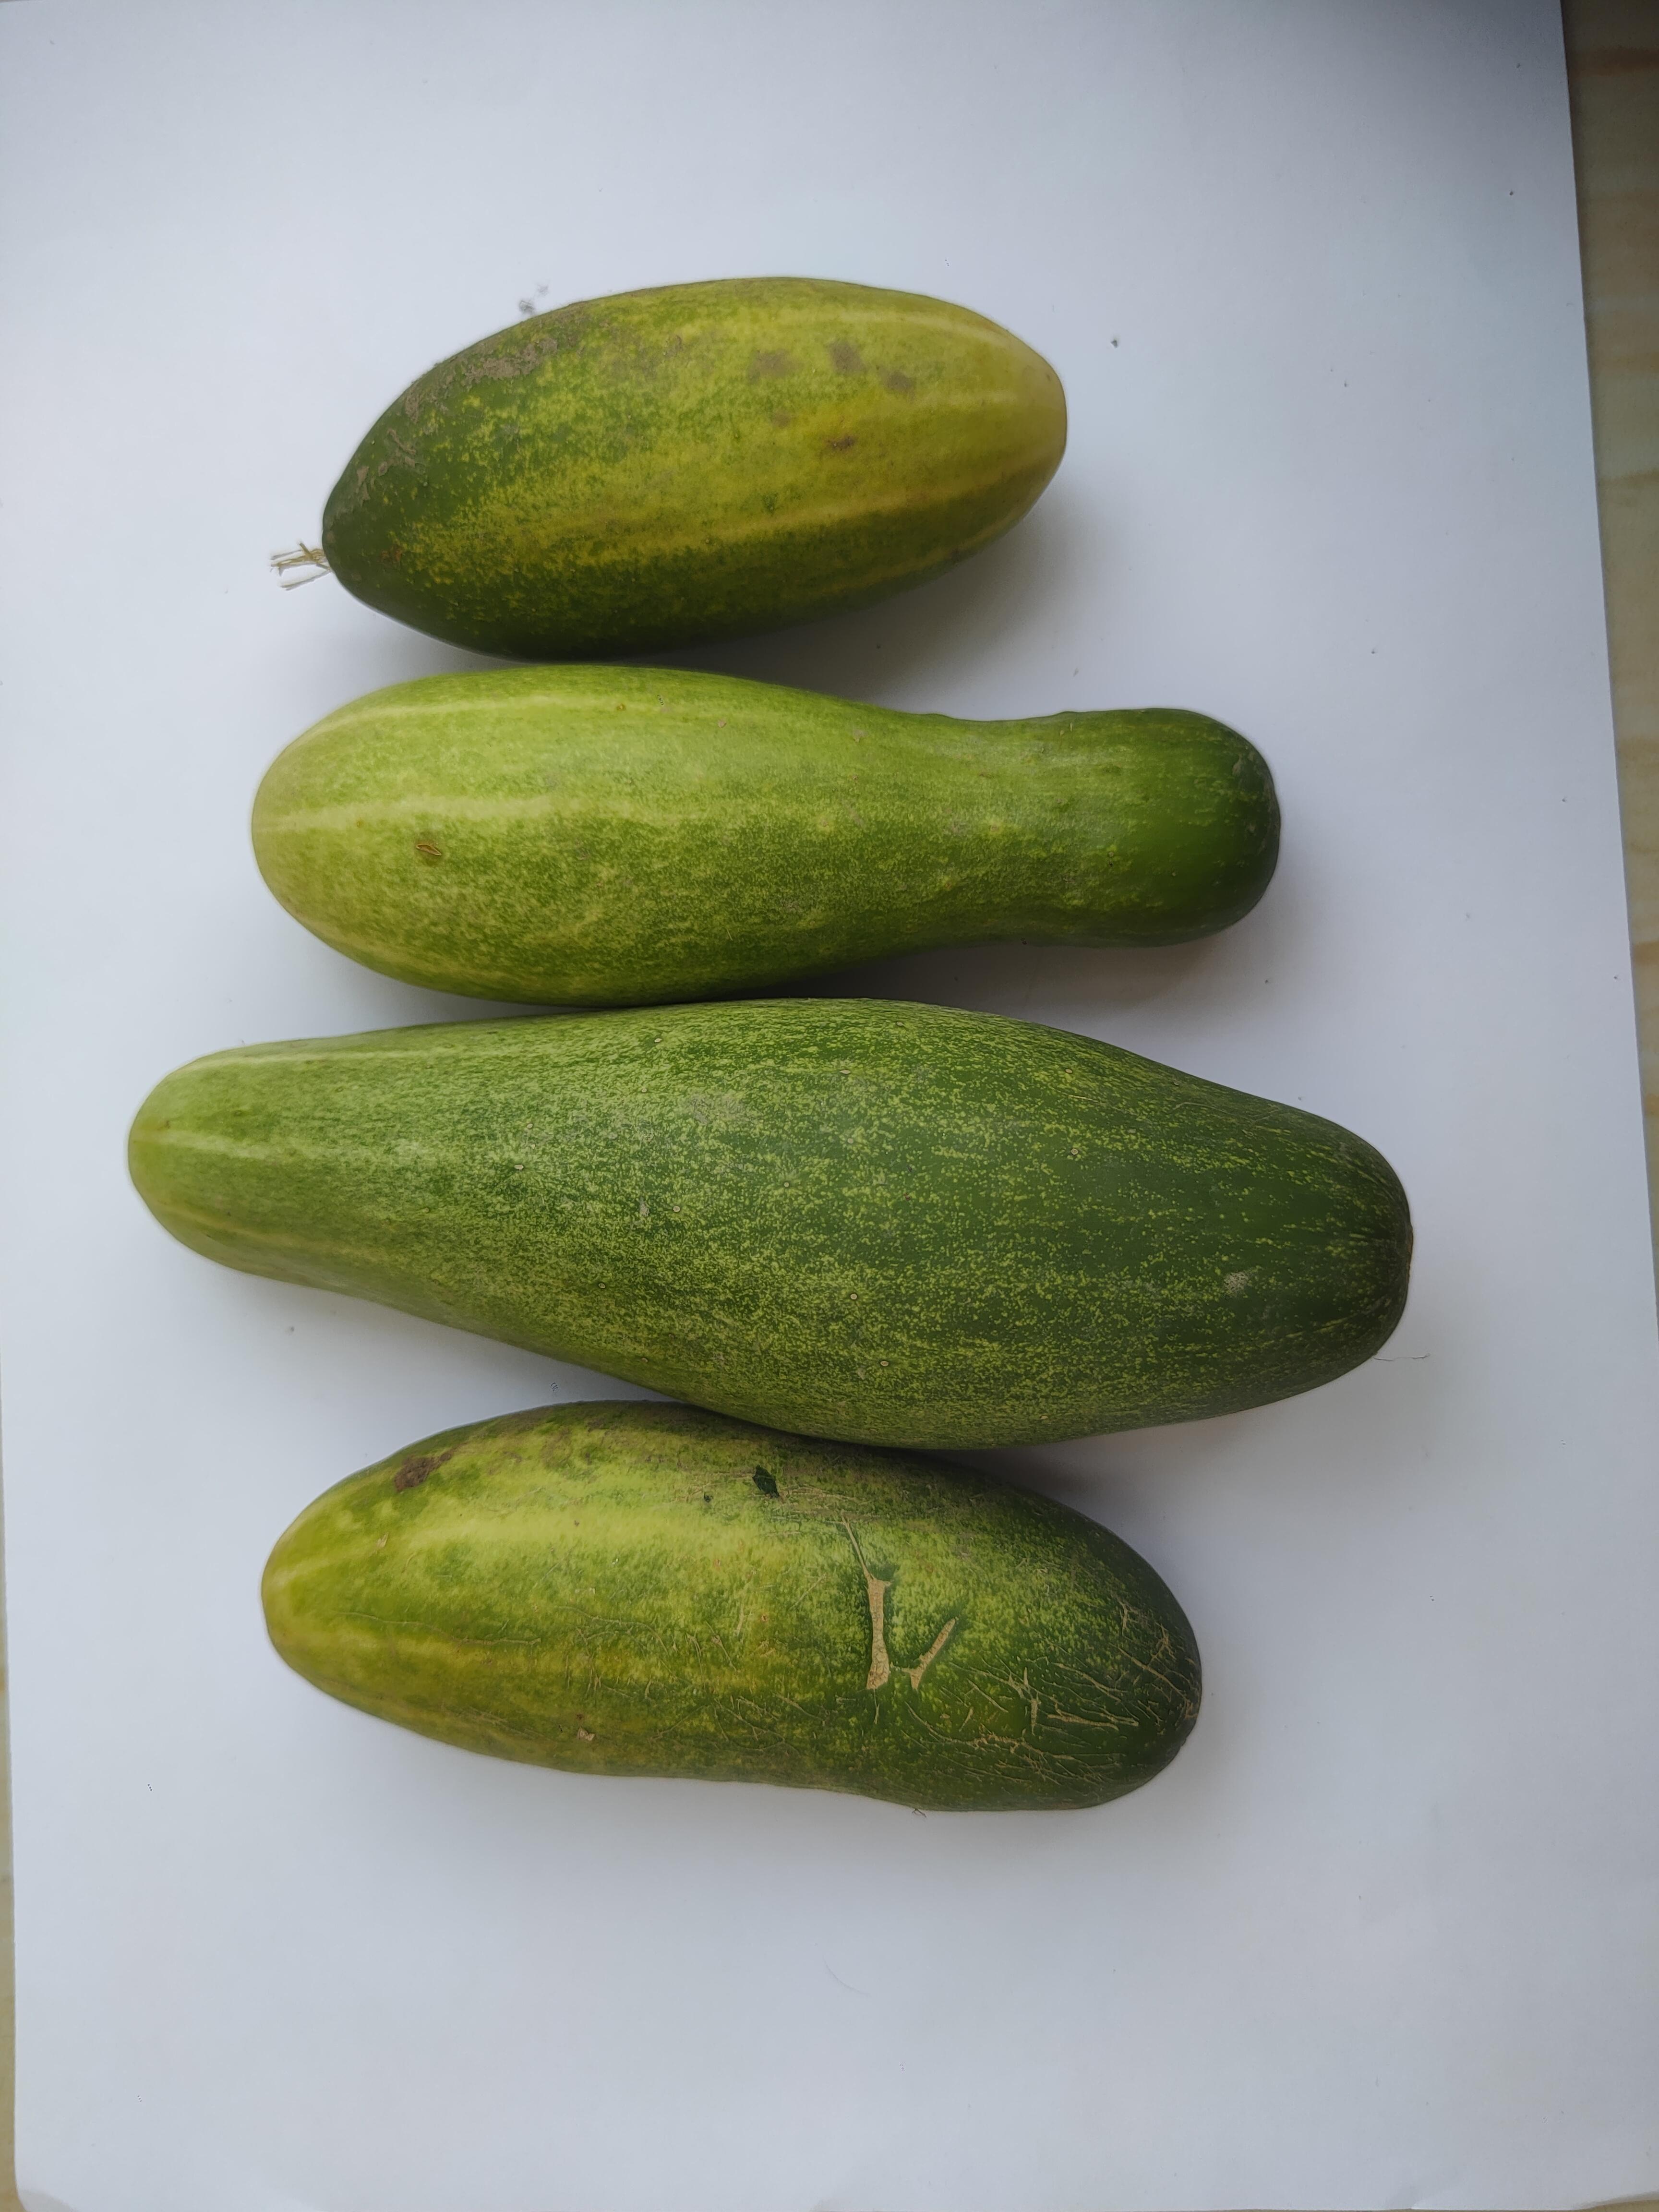
Label: Cucumber